Women in WWE

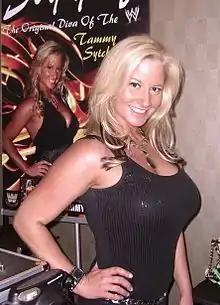
WWE Hall of Famer Tammy Sytch, popularly known as Sunny, considered to be the first WWE Diva.

Sherri initially debuted on July 24, 1987, by defeating The Fabulous Moolah for the WWF Women's Championship. Renaming herself 'Sensational' Sherri, she reigned as champion for fifteen months before losing it to Rockin' Robin; after losing several rematches, Martel took a short leave of absence in early 1989 before being repackaged as Savage's manager. Also in 1987 Mike McGuirk was introduced as the first female ring announcer of the promotion, arriving after Jesse Ventura referred her to the WWF. In the fall of 1987, McGuirk provided color commentary for several arena show tapings in the Houston, Texas area, which aired on "Prime Time Wrestling".